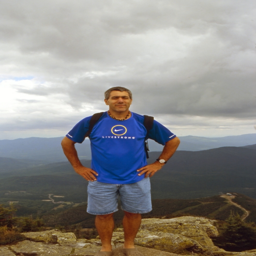
standing high peaks mountain in the high peaks .